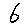
Label: 6